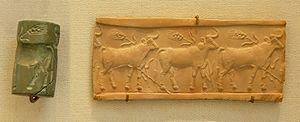
Sceau-cylindre et empreinte
Le Proche-Orient ancien offre un intérêt particulier pour l'étude du monde animal et de ses interactions avec l'espèce humaine, dans la mesure où c'est dans cet espace qu'apparaissent, à partir du IXᵉ millénaire av. J.‑C., les premiers cas de domestication d'animaux, et les premiers textes relatifs aux rapports entre hommes et animaux, qui portent un éclairage plus profond sur des relations déjà documentées pour les périodes postérieures par des restes archéozoologiques, artefacts et représentations figurées. Ce sont ces diverses sources qui permettent d'étudier ce sujet, profondément renouvelé depuis plusieurs années par diverses recherches sur les relations hommes/animaux.
La Mésopotamie est une région historique du Moyen-Orient située entre le Tigre et l'Euphrate. Elle correspond pour sa plus grande part à l'Irak actuel.
Le IVᵉ millénaire av. J.-C. a débuté le 1ᵉʳ janvier 4000 av. J.-C. et s’est achevé le 31 décembre 3001 av. J.-C. dans le calendrier julien proleptique.